Question: Please indicate a possible affordance area of the bed that can be used for lying down
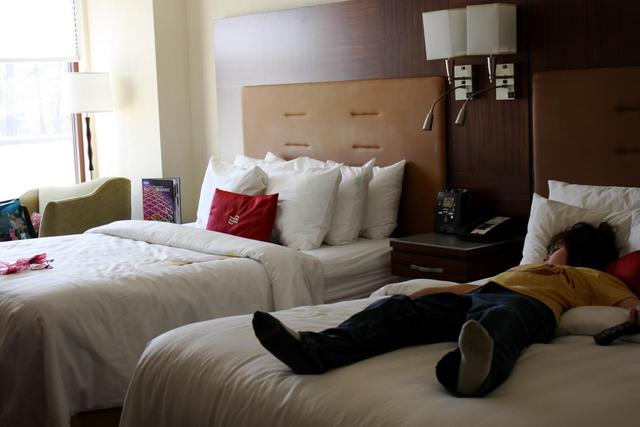
Answer: [134.5, 245, 636.5, 422]